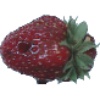
Label: Strawberry Wedge 1